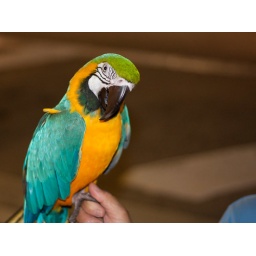
Strangers pet parrot named Meg. They were sitting on a bench in downtown Delray Beach.